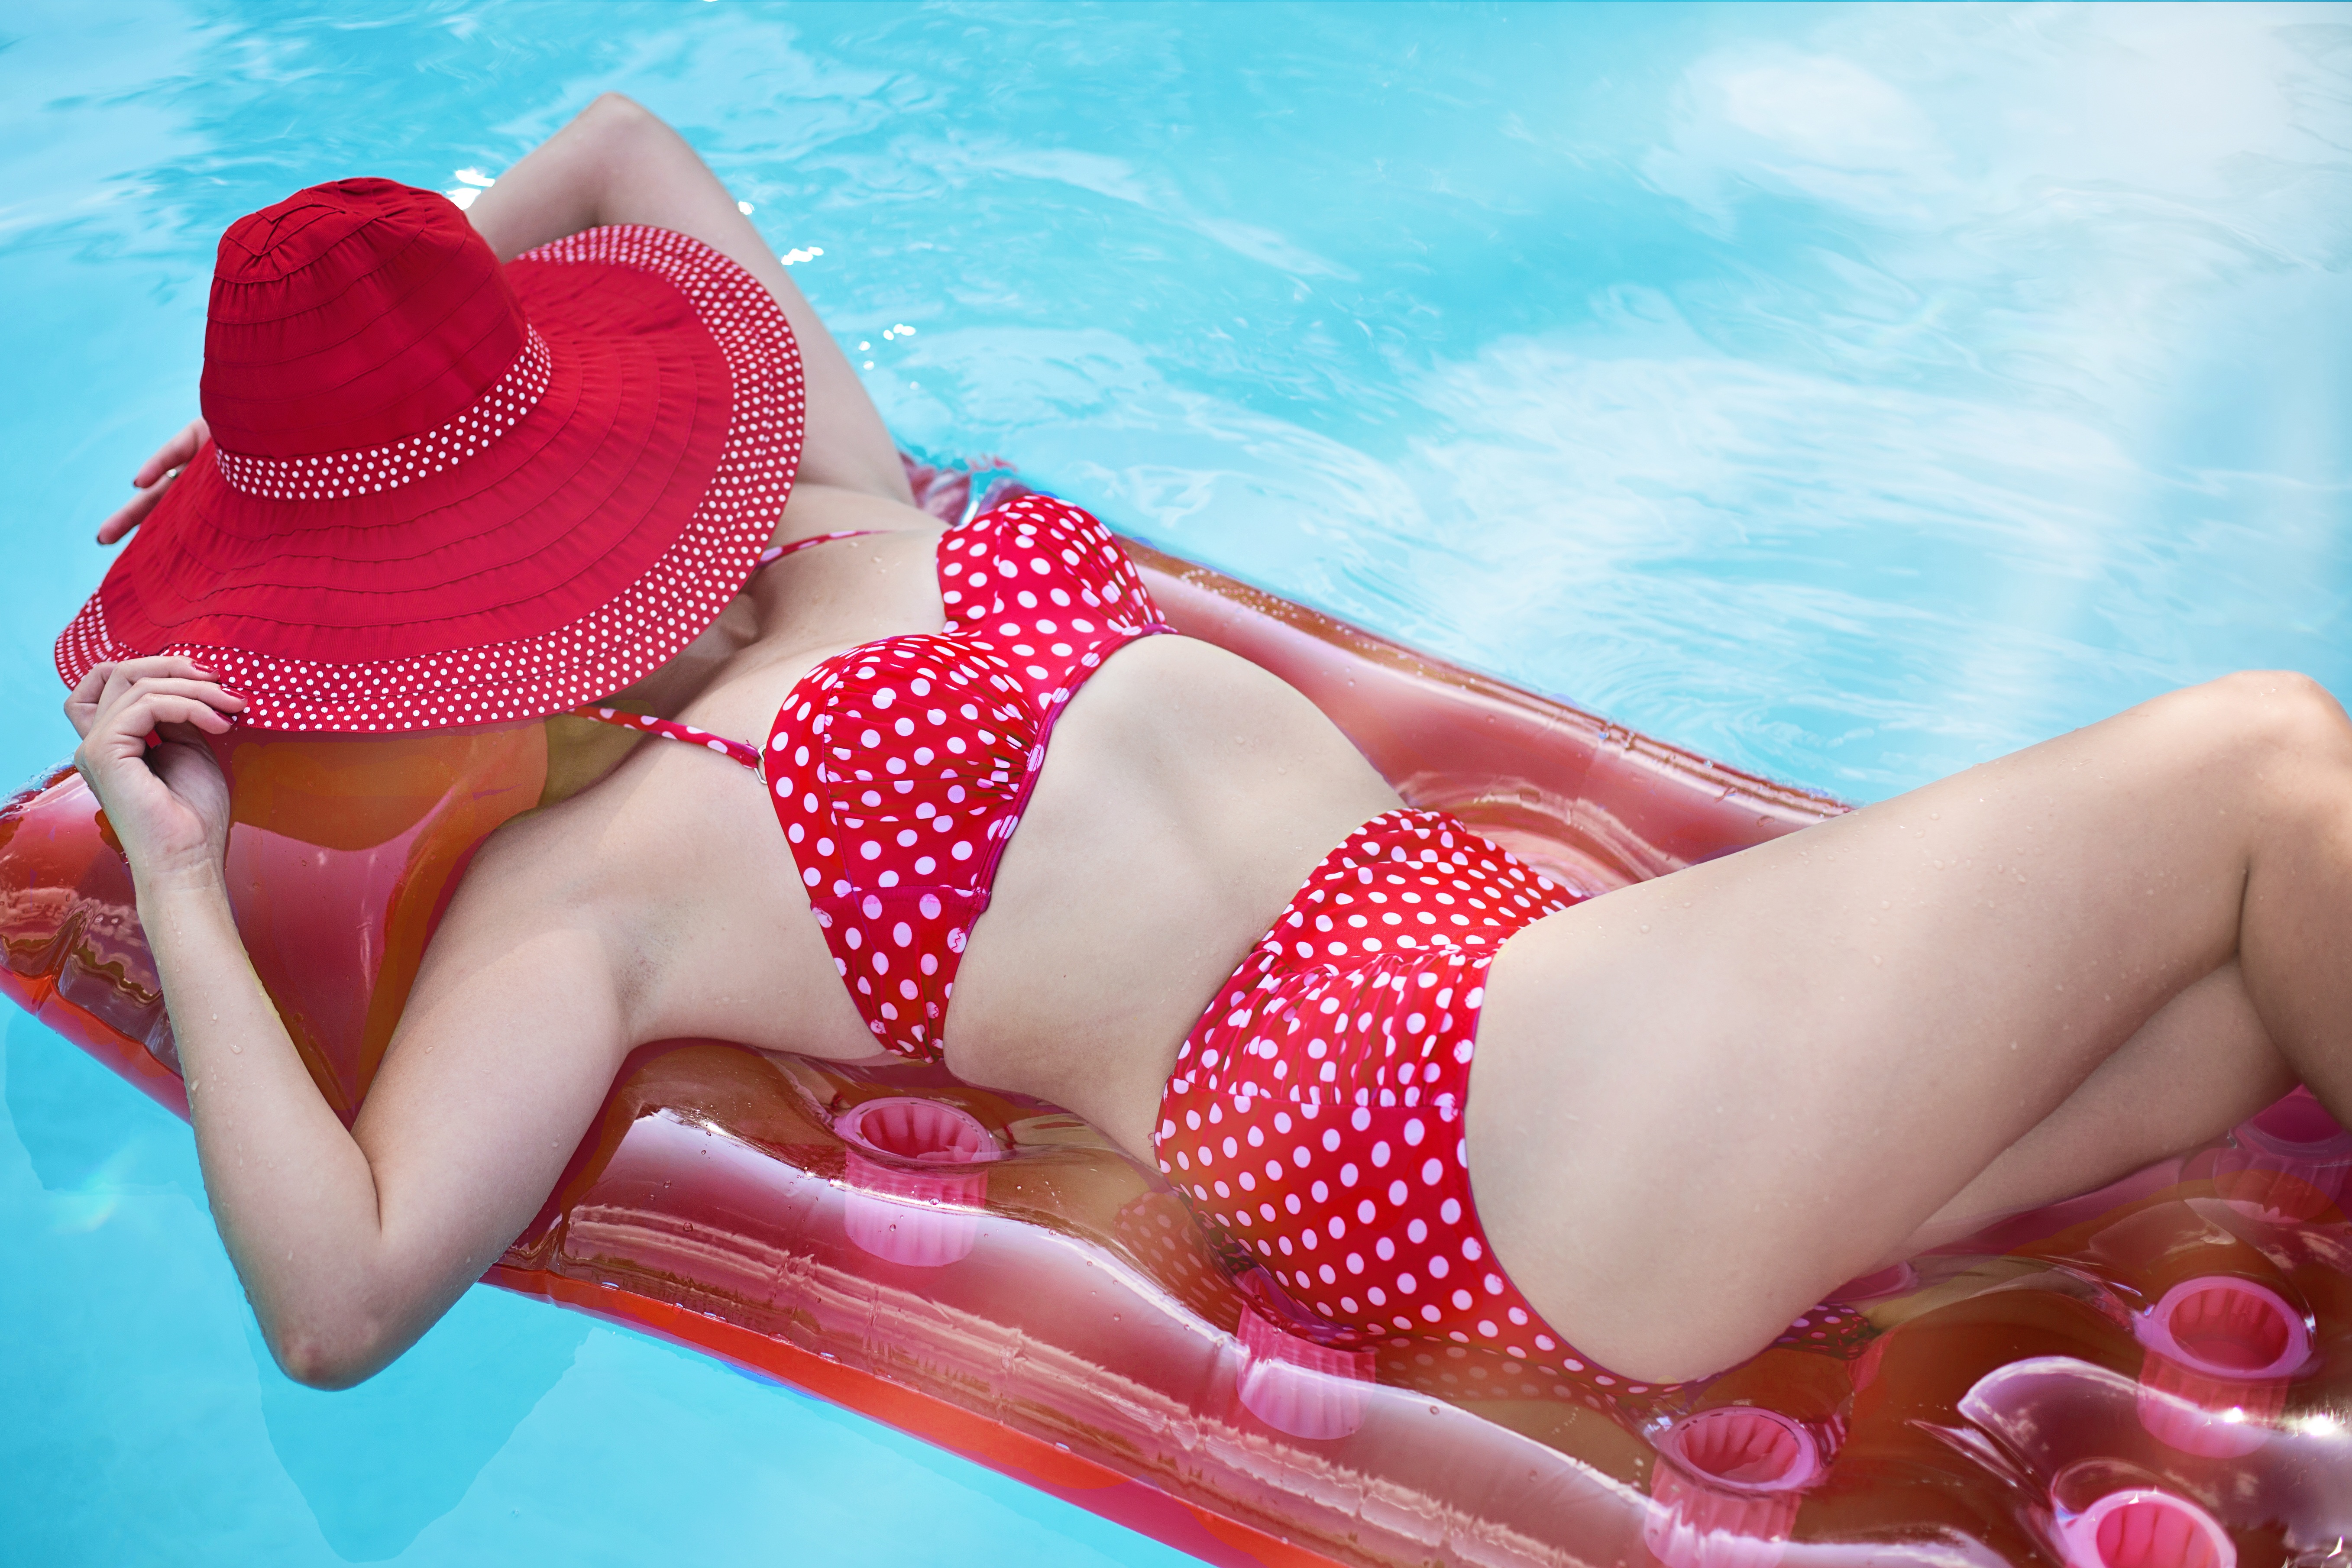
hand, water, summer, vacation, pool, leg, finger, tropical, floating, clothing, float, pink, leisure, swimwear, mouth, human body, resort, swimsuit, beauty, inflatable, photo shoot, sun tanning, undergarment